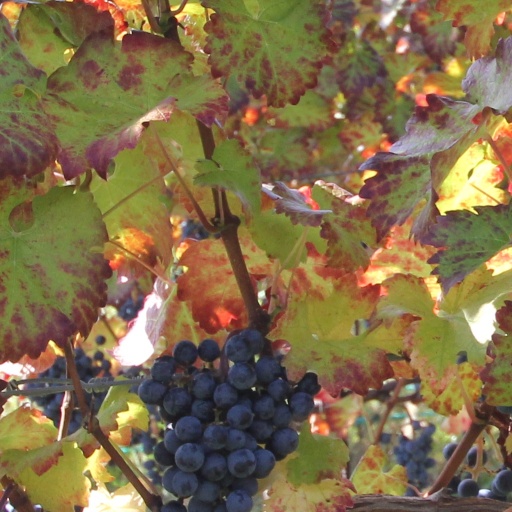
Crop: grape